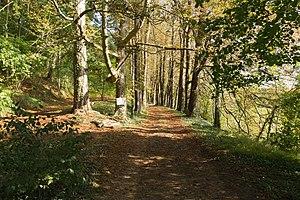
Cette liste regroupe une partie des monuments historiques du Calvados.
Le manoir de Colandon aussi appelé château de Colandon est un édifice situé à Glos, en France.
Cette liste regroupe une partie des monuments historiques du Calvados.